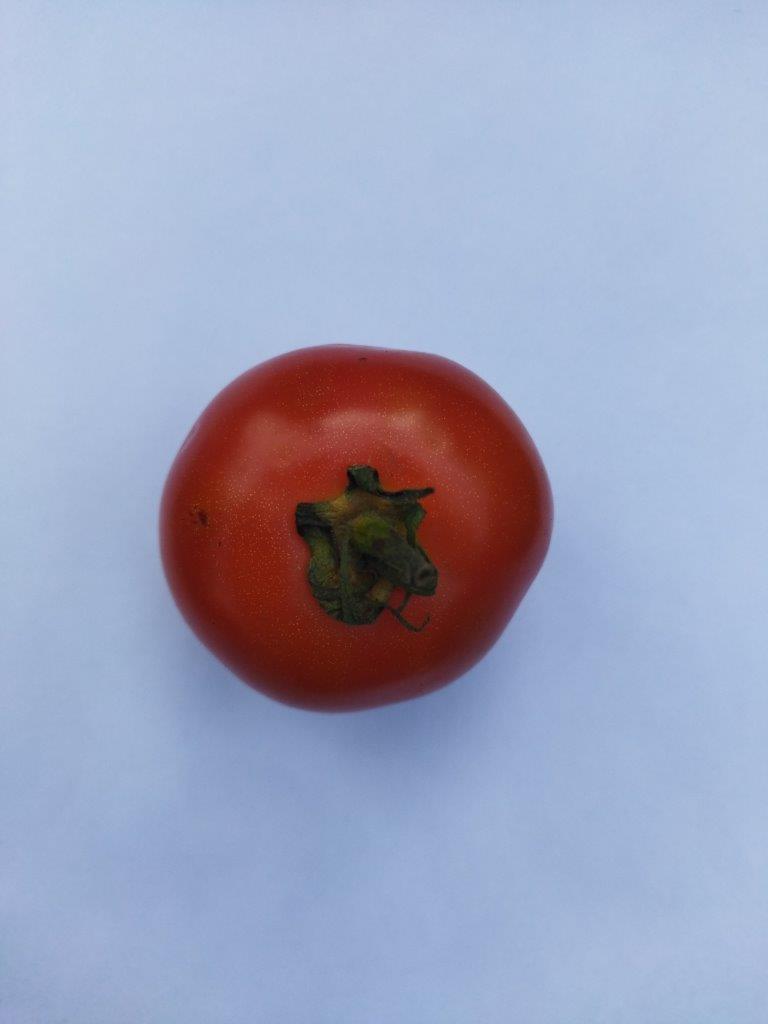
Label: Fresh